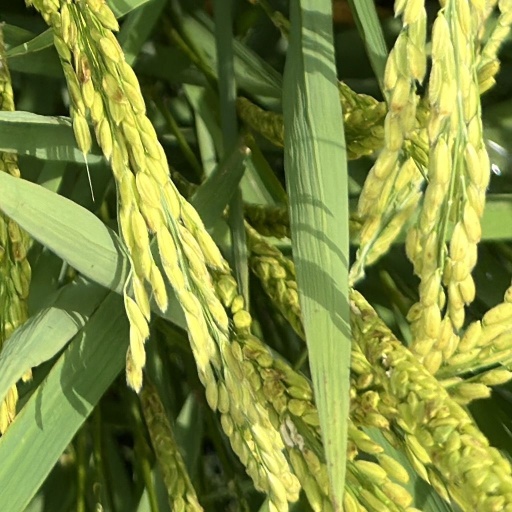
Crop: rice